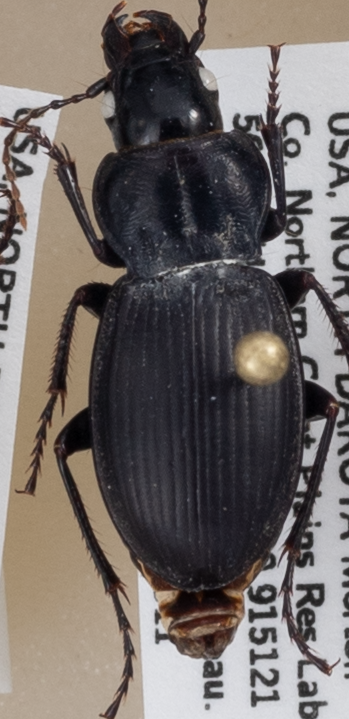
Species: Cyclotrachelus torvus
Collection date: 2018-09-11
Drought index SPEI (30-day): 1.084
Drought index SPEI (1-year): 0.54
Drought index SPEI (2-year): -0.018